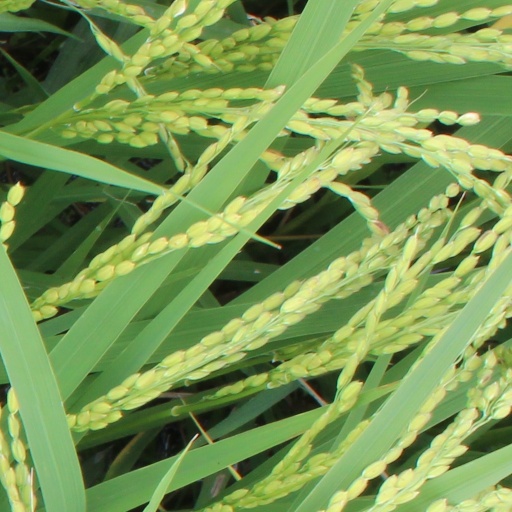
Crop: rice